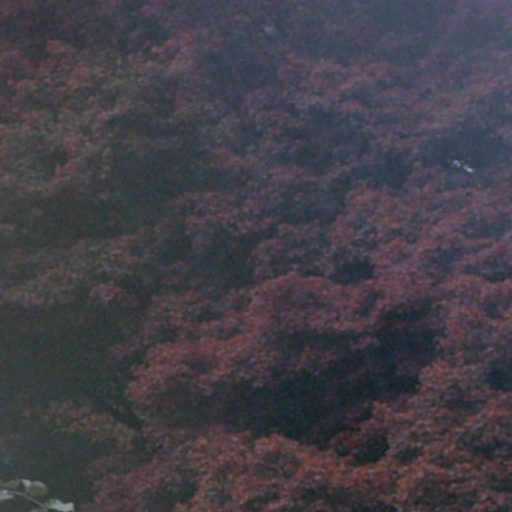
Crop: cassava